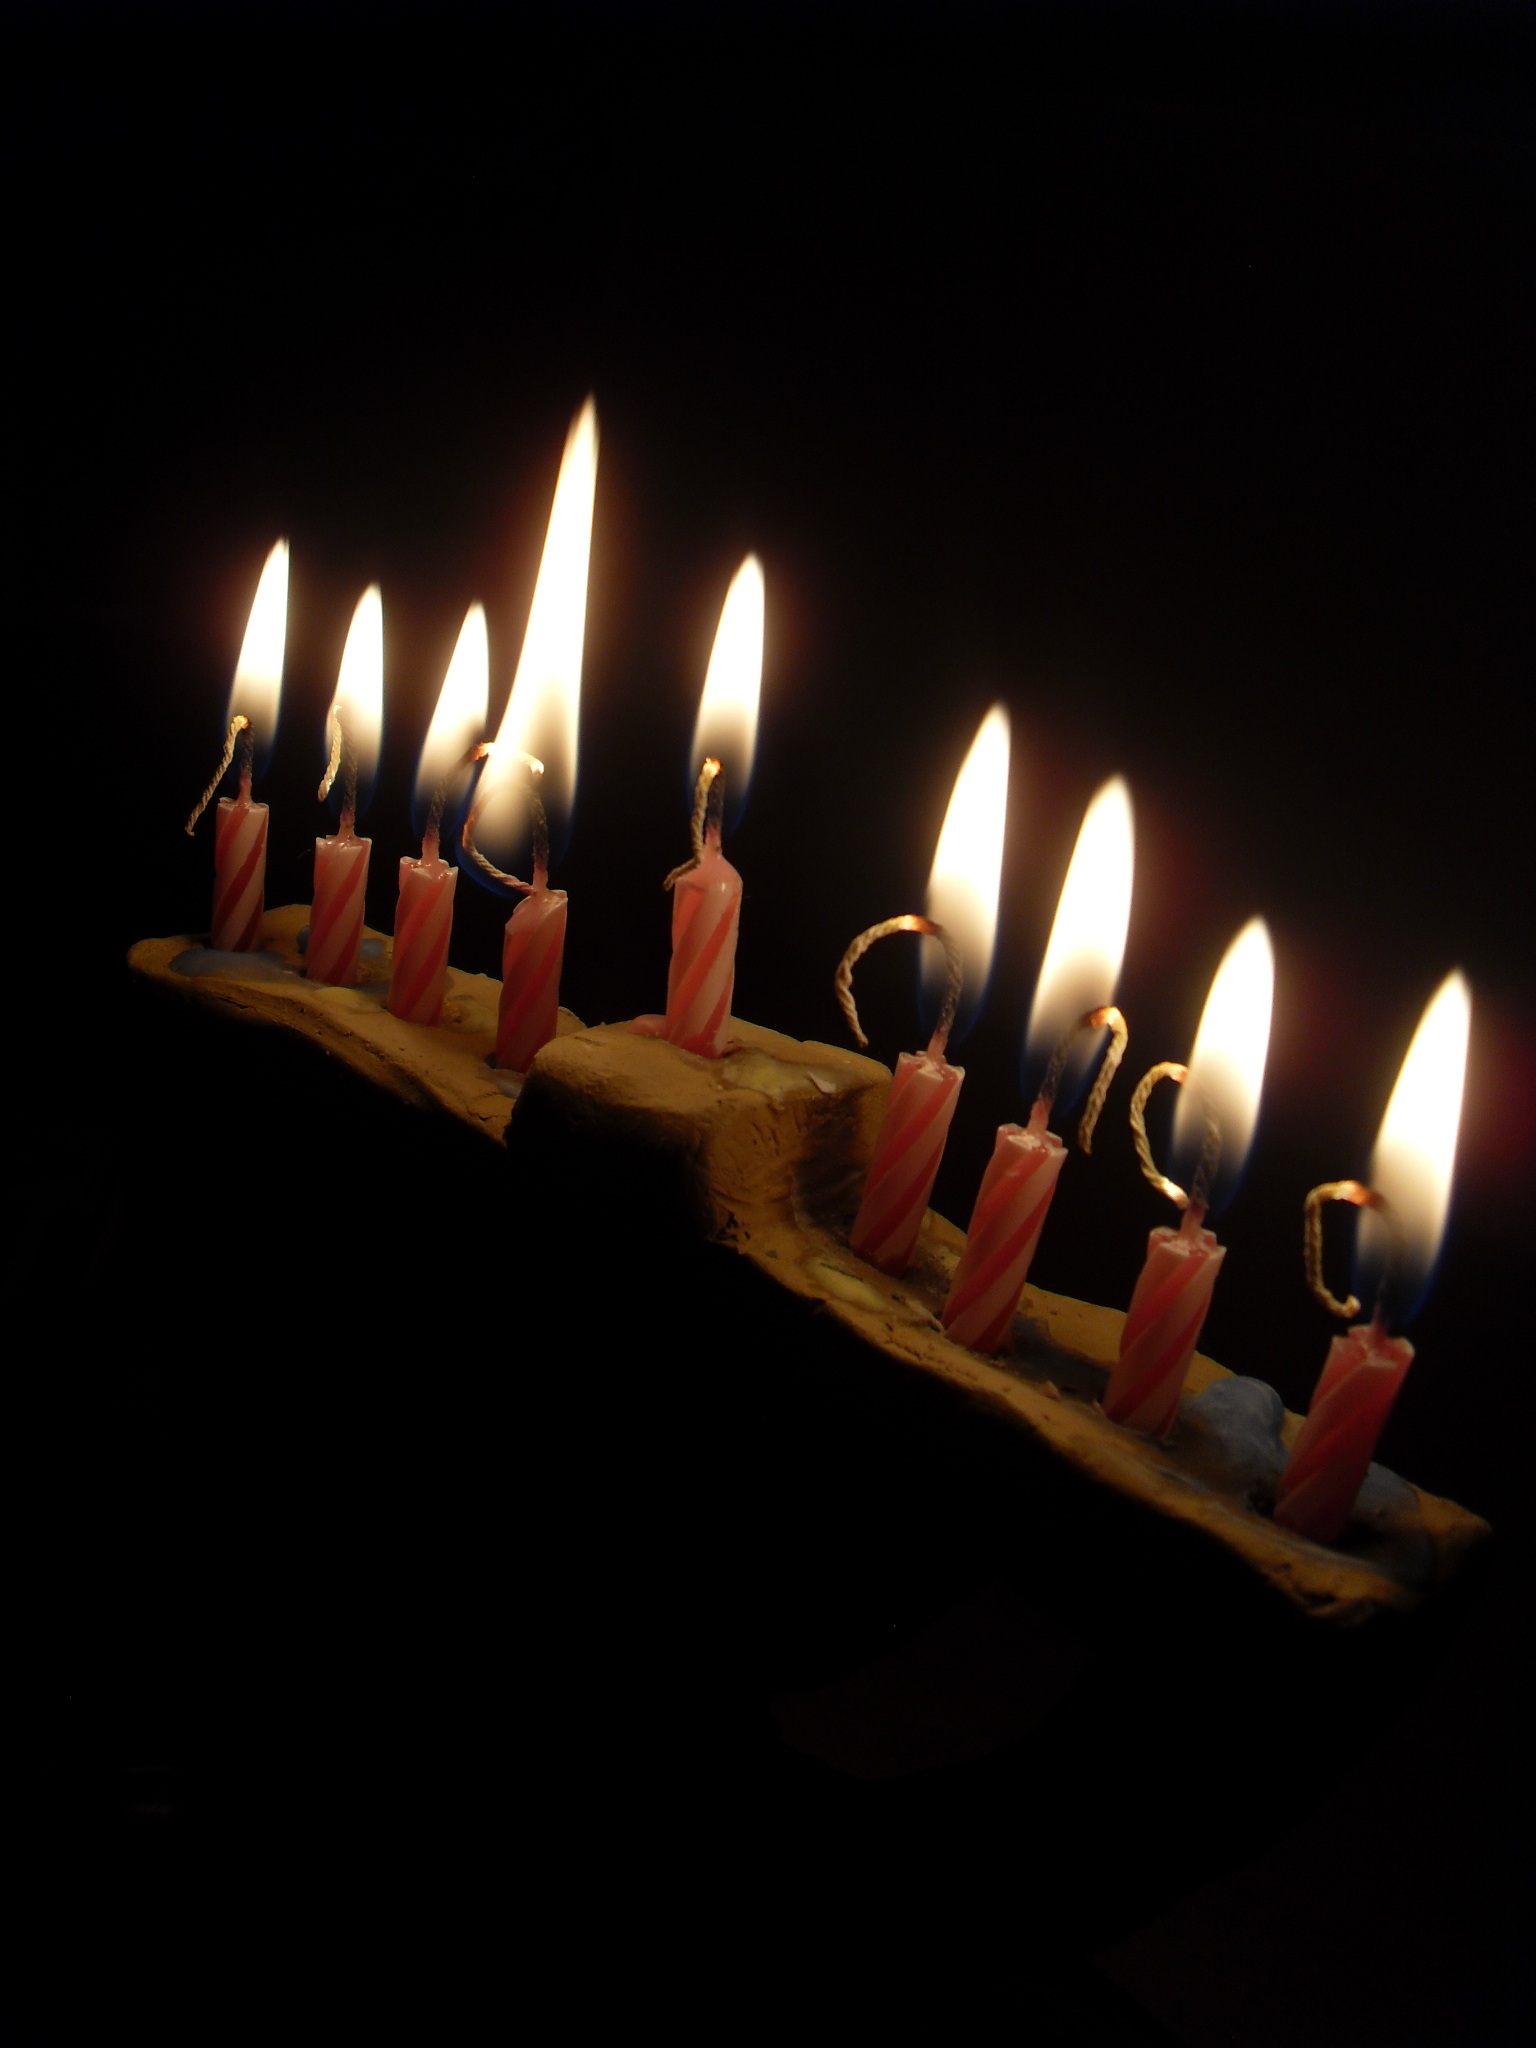
light, decoration, flame, religion, darkness, lamp, candle, close, lighting, candlestick, festival, lights, stand, candles, holidays, match, mood, candlelight, hanukkah, atmospheric, spend, room lighting, shed light, judemtum